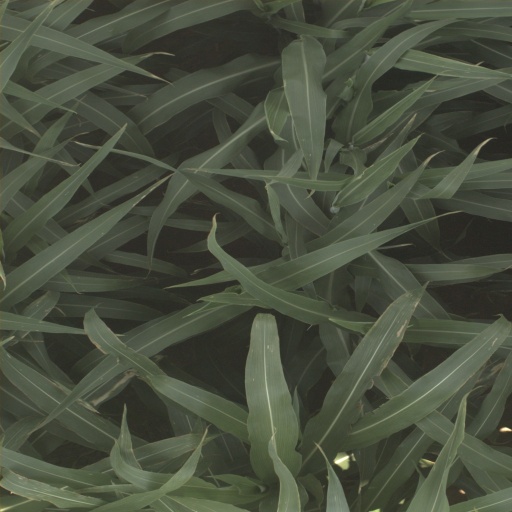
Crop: sorghum